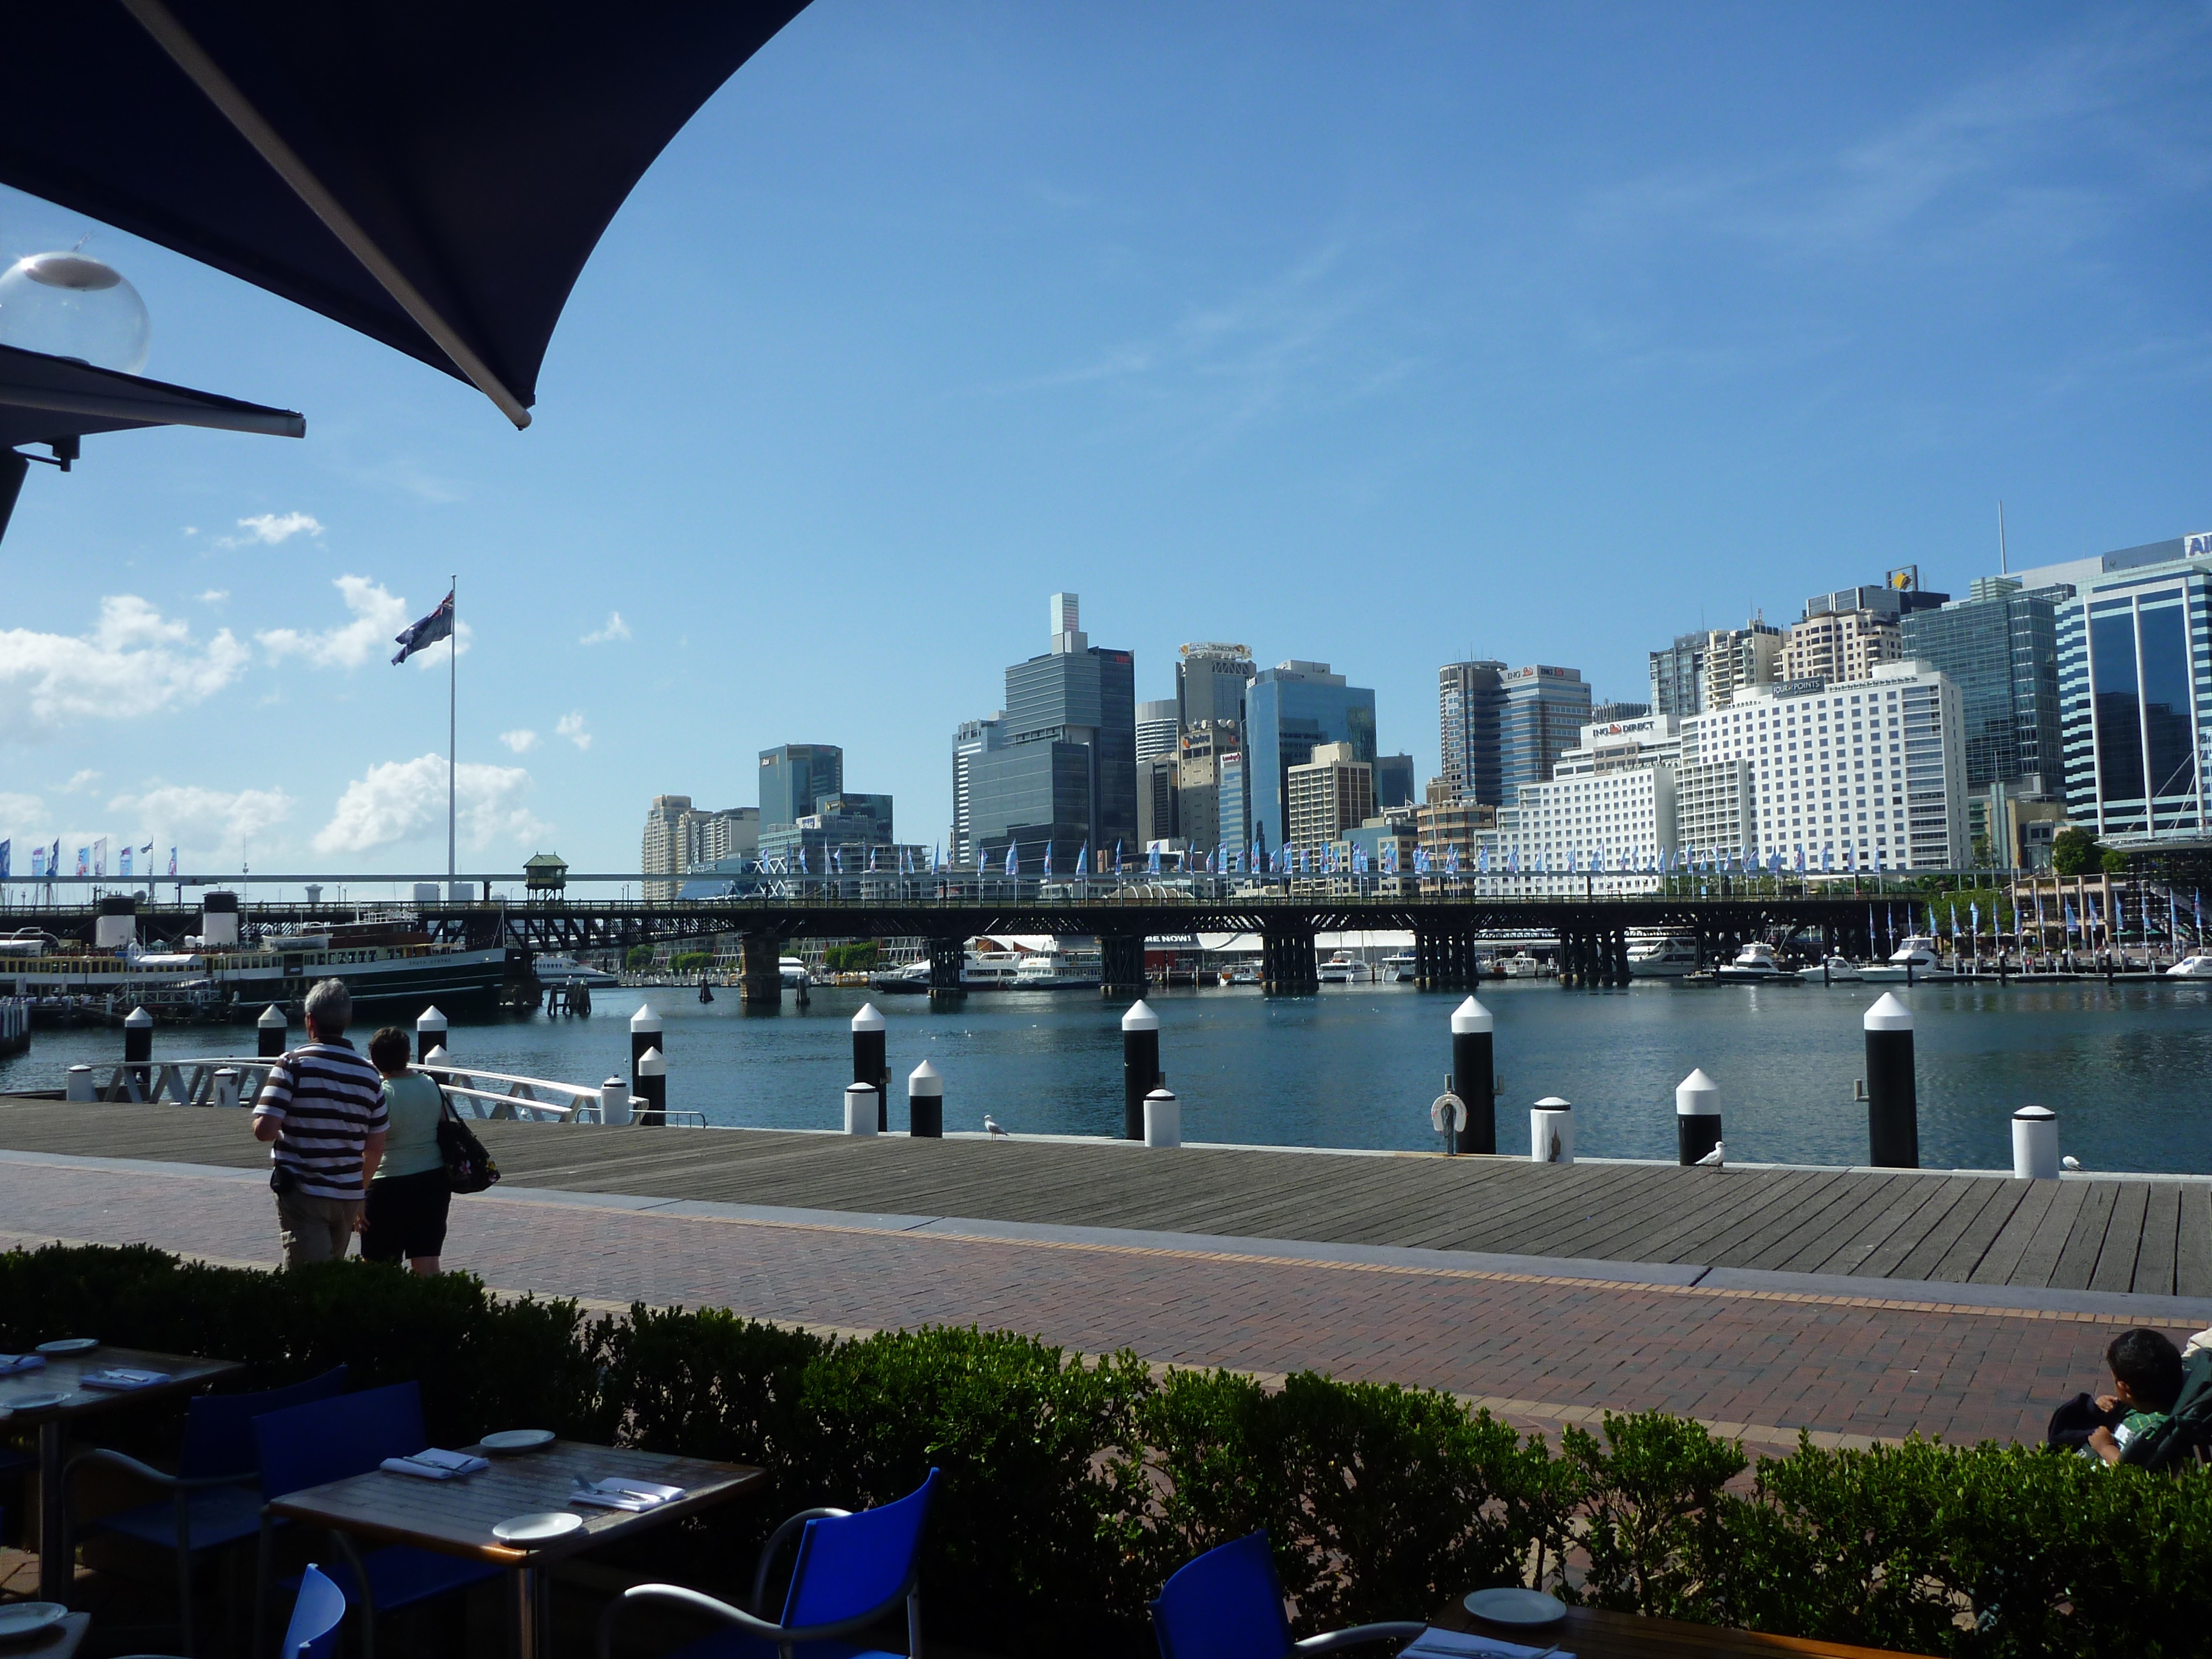
dock, skyline, city, skyscraper, cityscape, downtown, sydney, landmark, harbour, marina, tourism, tower block, australia, peer, atmosphere of earth